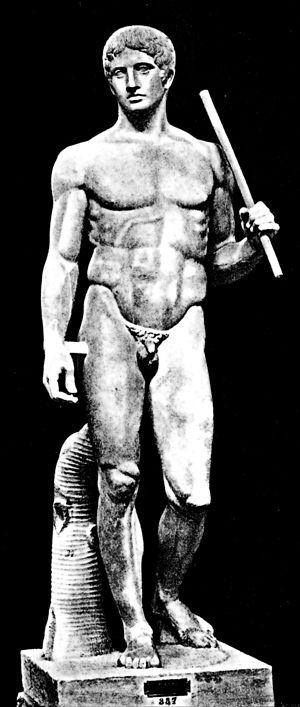
Le mot canon, de la famille du grec κανων dont le premier sens est « tige de roseau », peut désigner plusieurs choses. Étymologiquement, ce terme émane de l'arabe, langue sémitique, Kanna "baguette de jonc" ; cf. l'arabe qanun ou kanun.